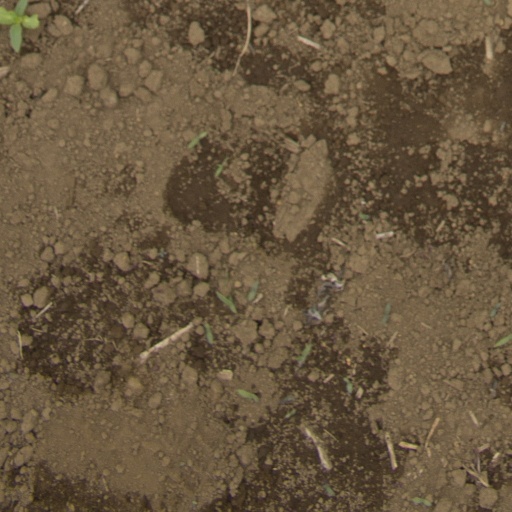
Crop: Jerusalem artichoke